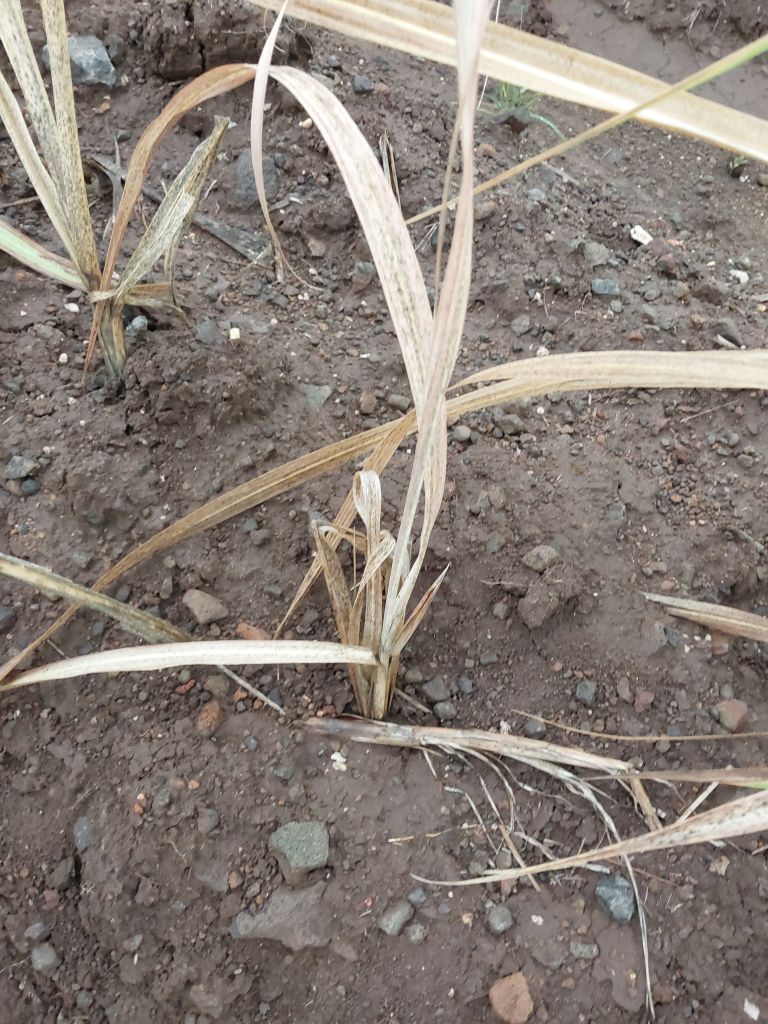
Label: Sett Rot